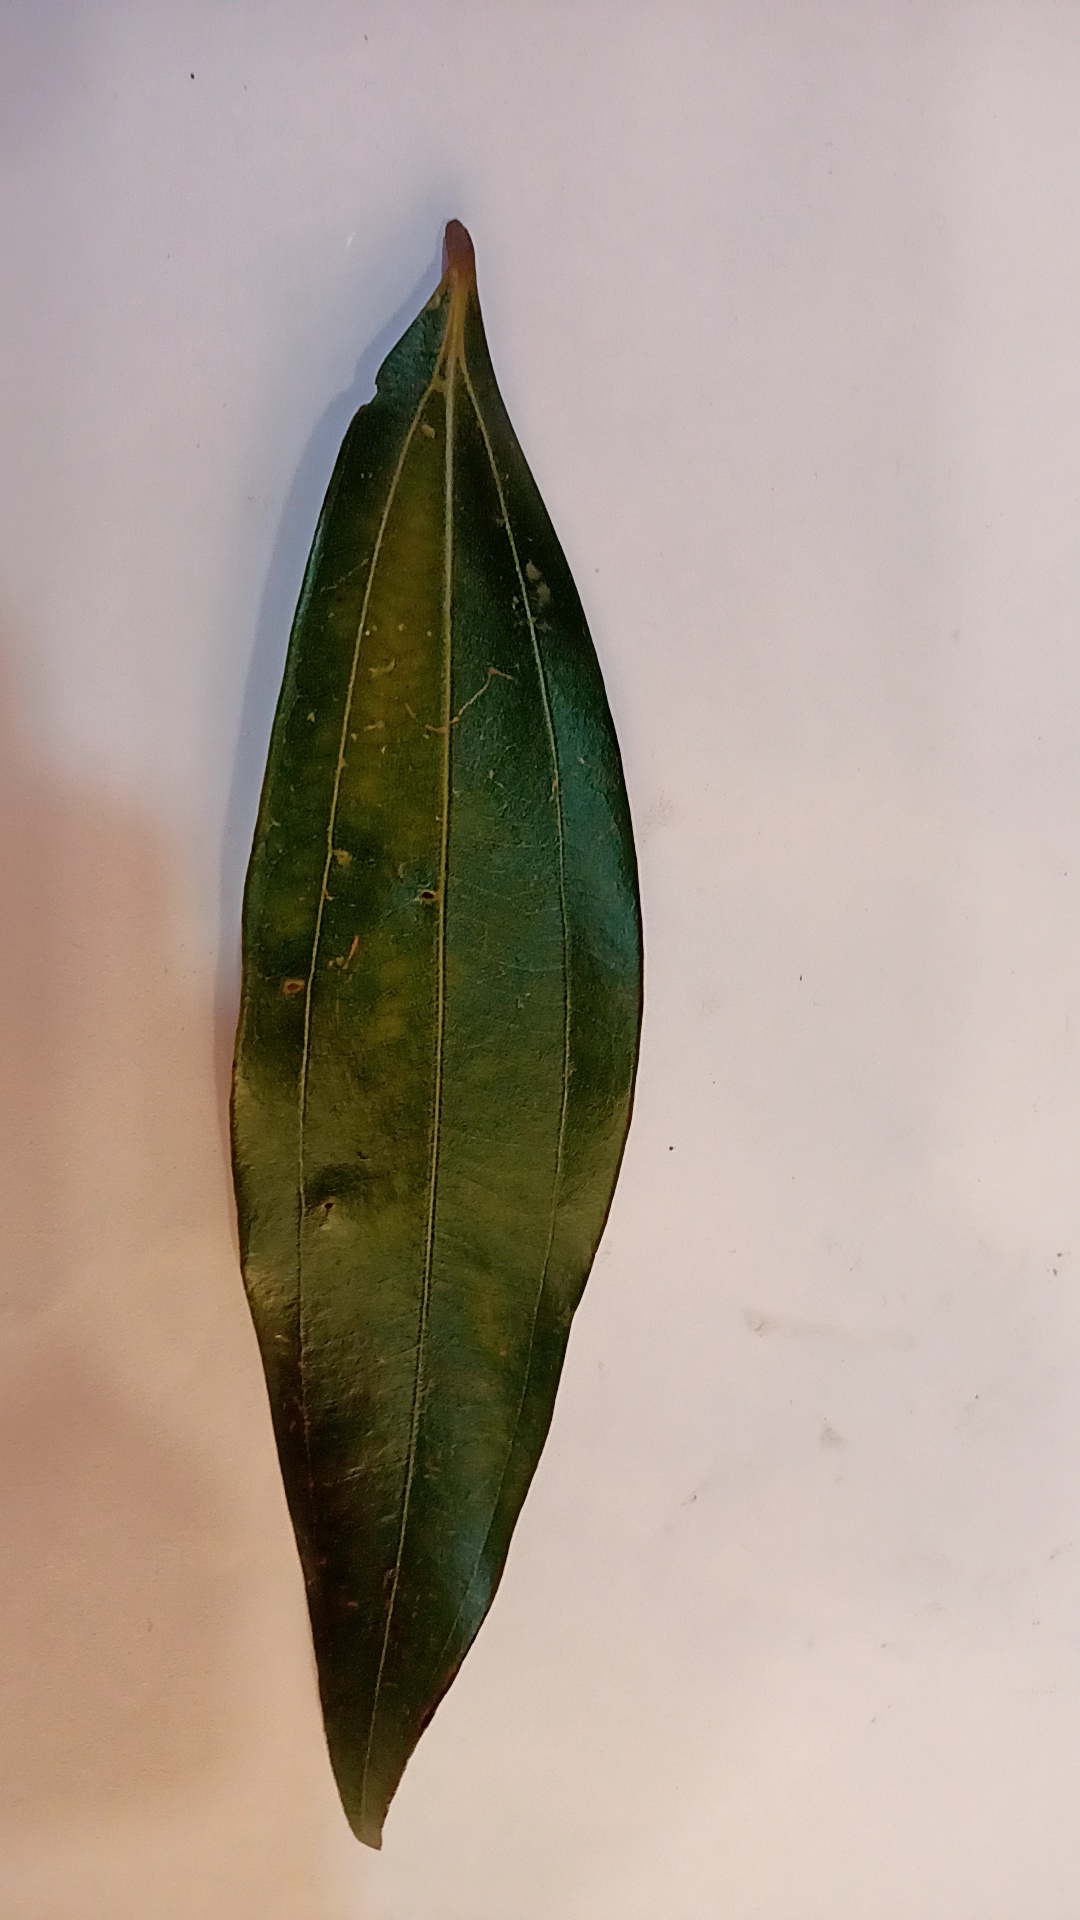
Label: Disease